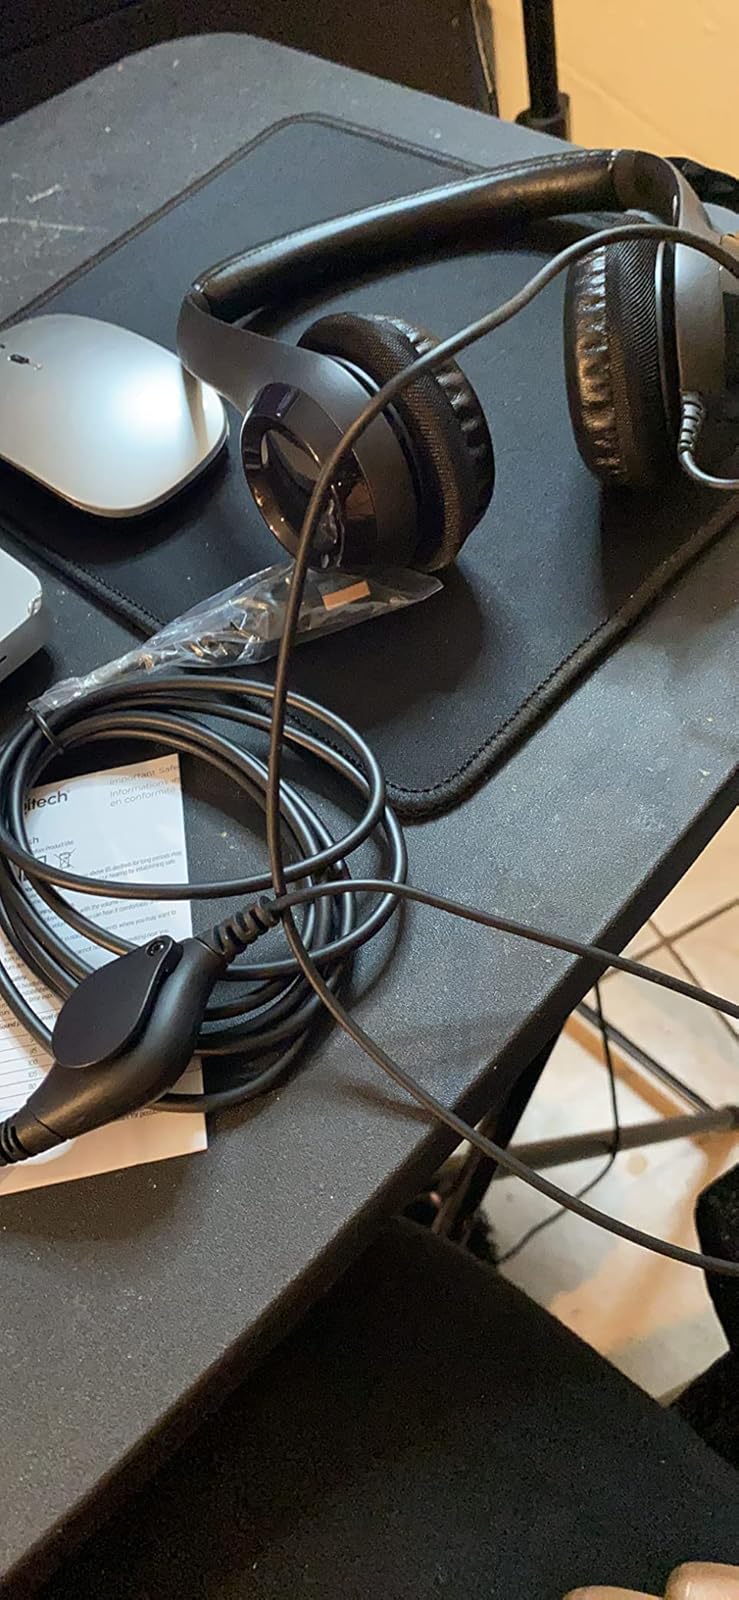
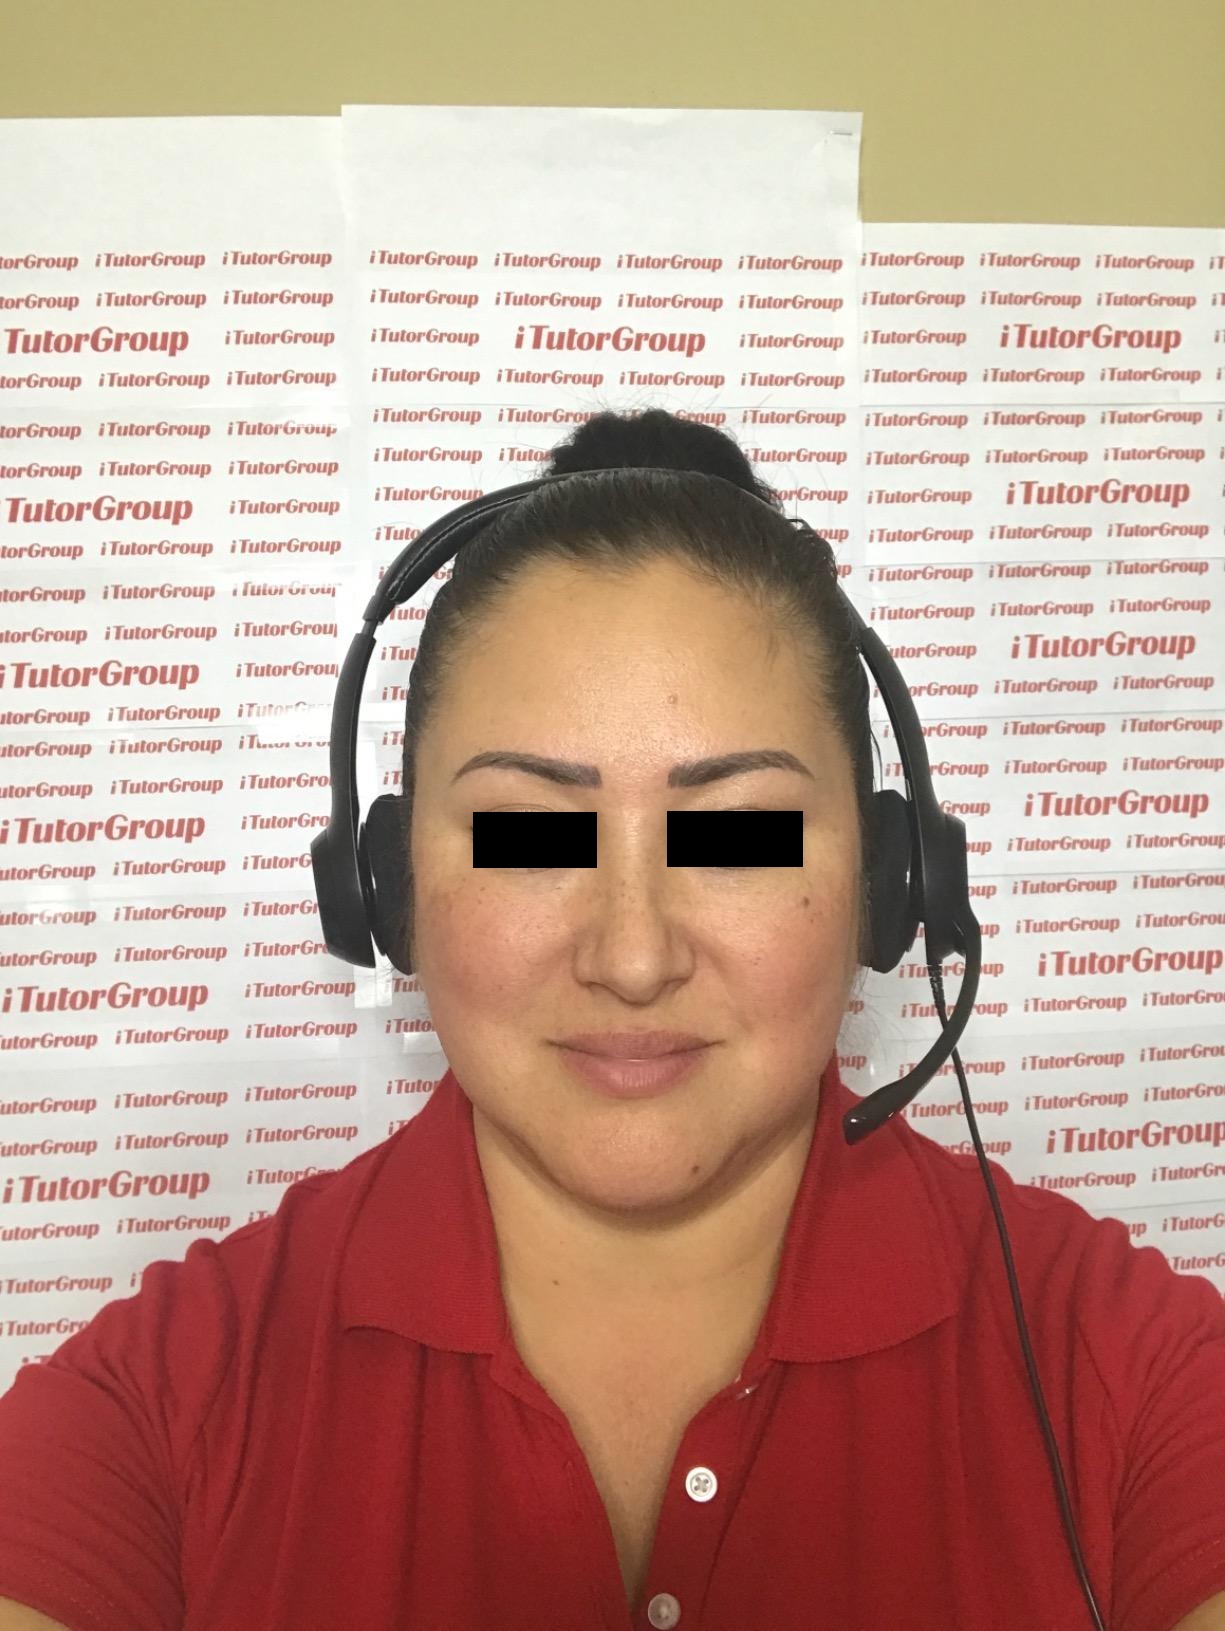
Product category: headphones
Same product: yes